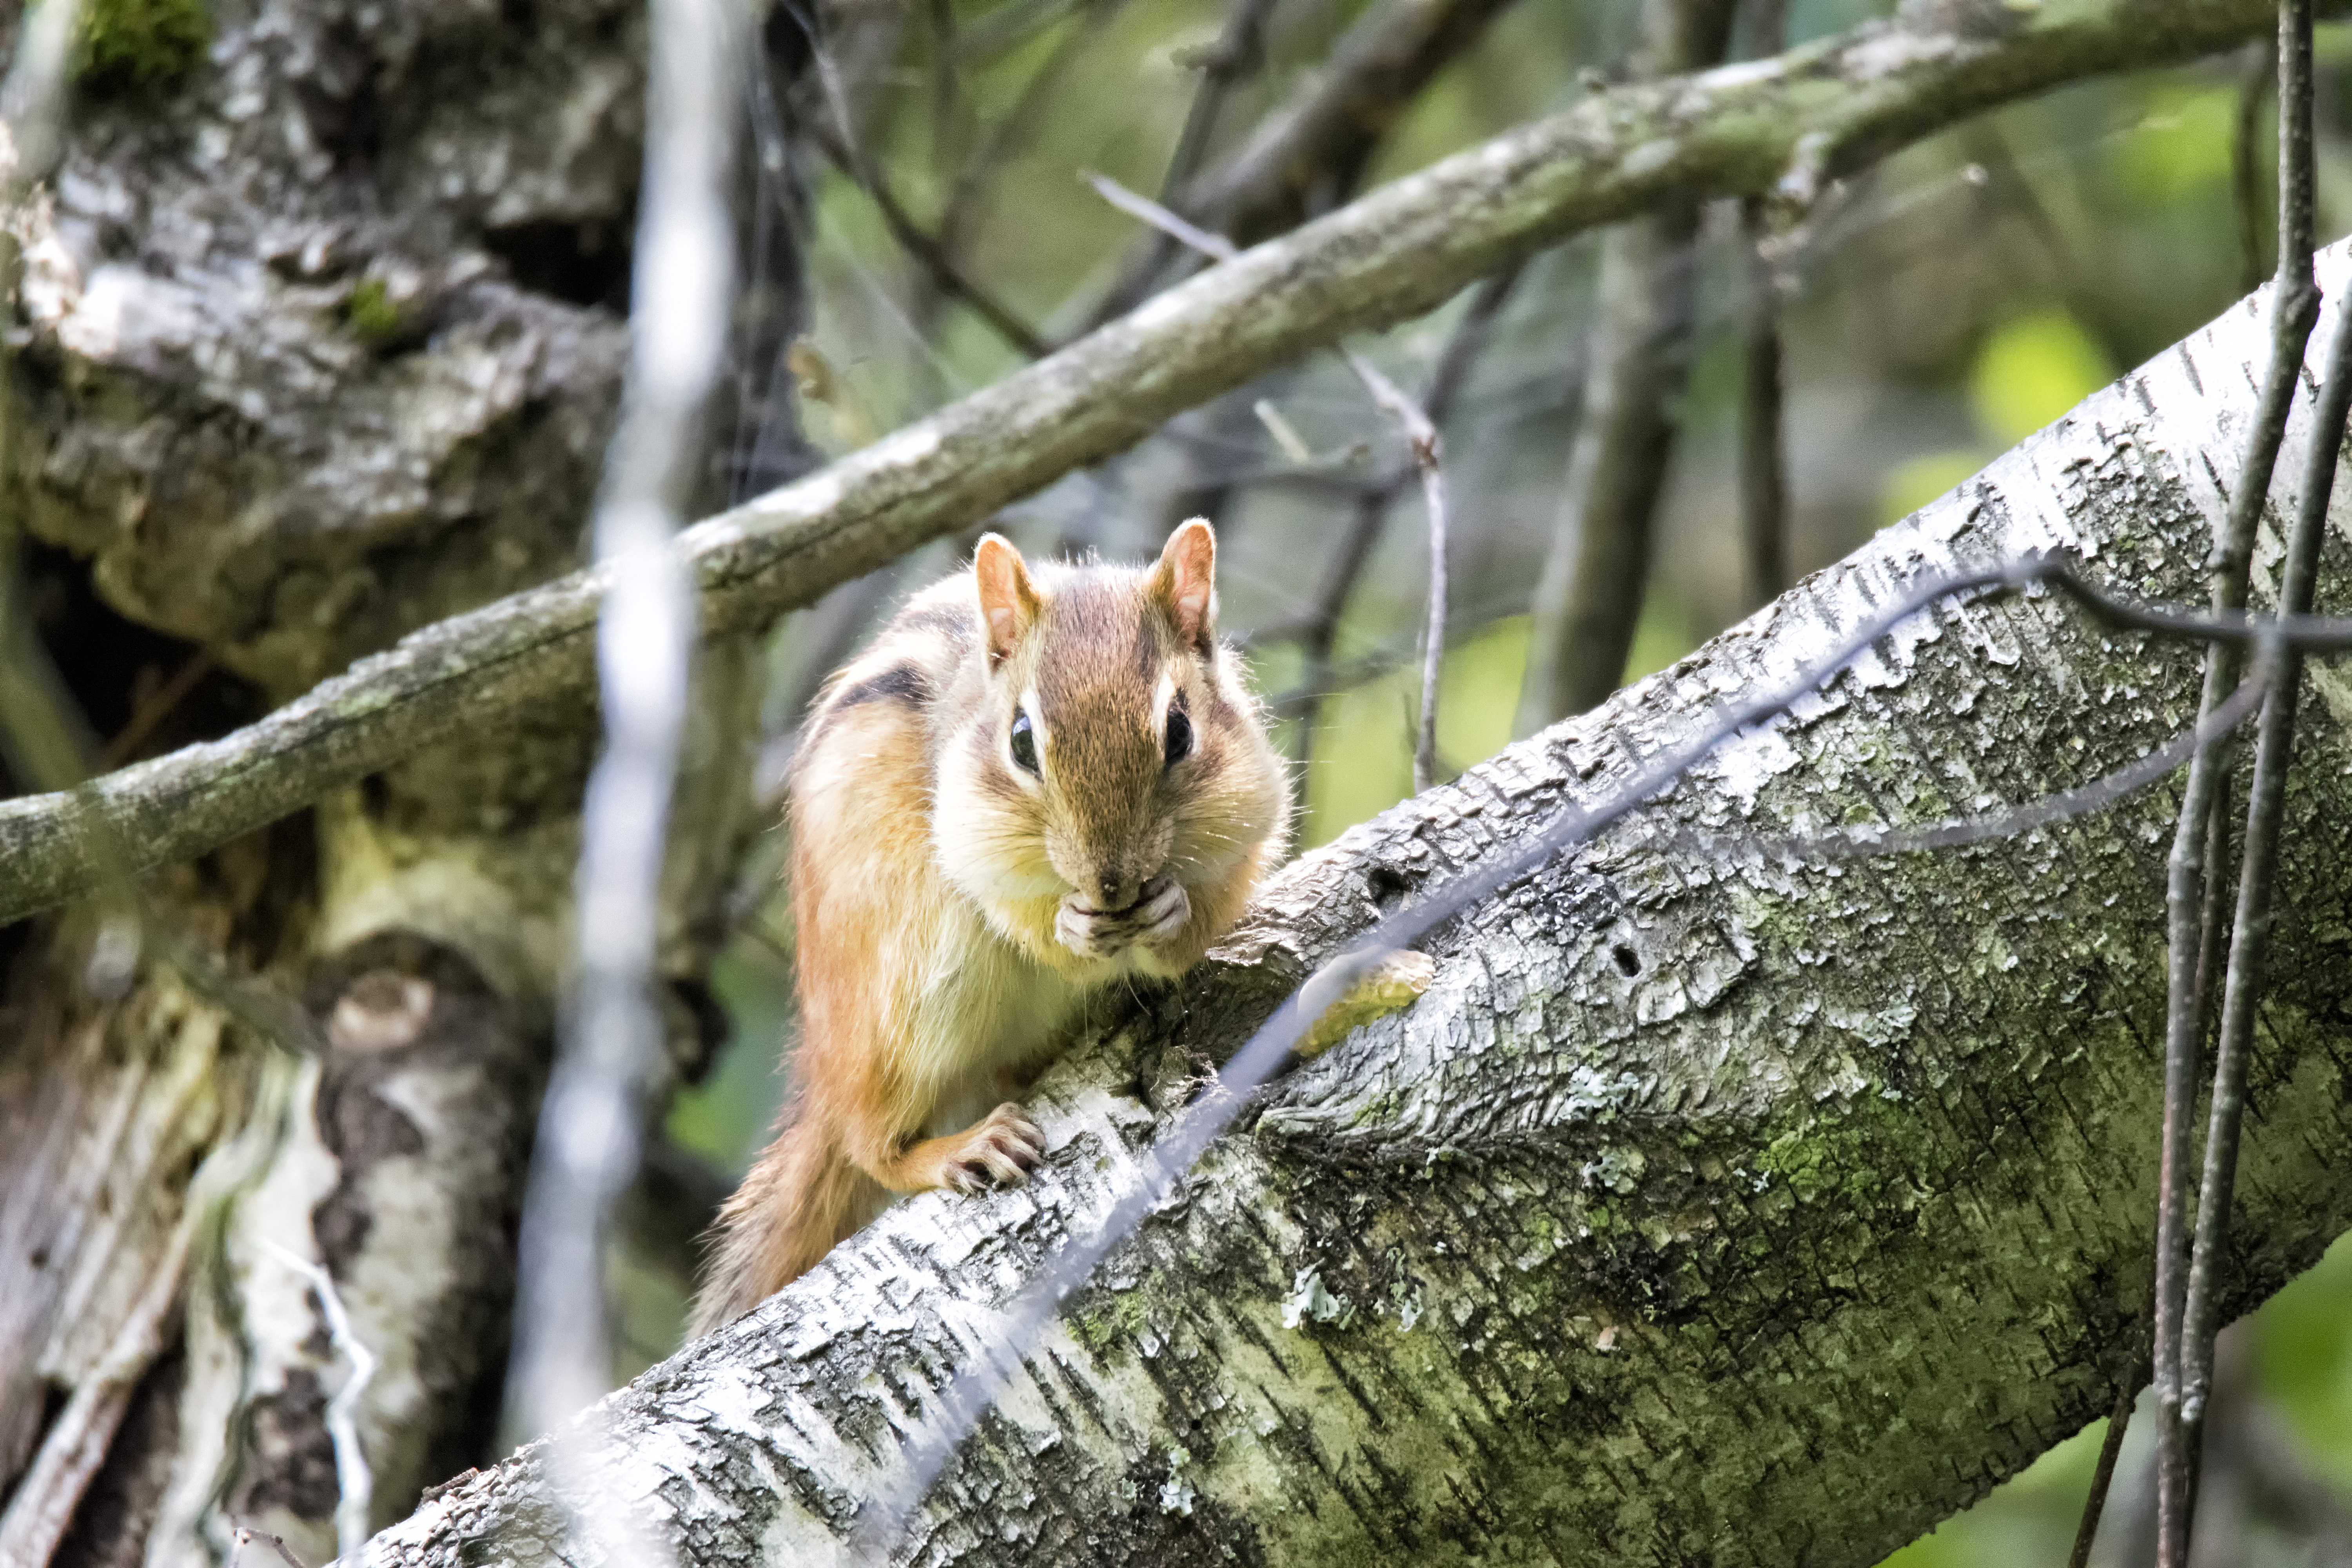
tree, nature, forest, branch, wildlife, zoo, green, jungle, mammal, squirrel, rodent, fauna, canada, chipmunk, quebec, sherbrooke, tamia